Egypt–Iraq relations

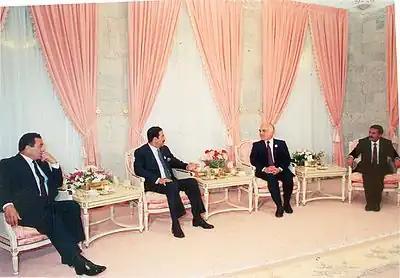
Heads of states of the ACC members meeting in Sana'a, 1989. From left to right: Hosni Mubarak of Egypt, Saddam Hussein of Iraq, King Hussein of Jordan, and Ali Abdullah Salih of Yemen.

Egypt–Iraq relations soured in 1990, when Egyptian migrant workers in Iraq faced persecution, harassment and murder by Iraqi veterans because they viewed Egyptians as competitions in the labor market. Relations were also strained during the Kuwait Crisis. Before the war, Saddam's brother proposed an intelligence sharing agreement with Egypt, which Mubarak turned down. Mubarak later said "retrospect, it was obvious that military cooperation was to be the sine qua non of the ACC. It really persuaded us that the aggression against Kuwait was long planned, and that members of the ACC were part of this conspiracy." During the Iraqi occupation of Kuwait, Mubarak was in contact with the Iraqi government, making 26 appeals to Saddam himself, including a 44 page letter detailing the Egyptian view on the crisis. Egypt supported the complete withdrawal of Iraqi forces from Kuwait for a multitude of reasons: Kuwaiti investments in Egypt represented 25% of all Arab foreign investment in Egypt, the invasion led to a sharp decrease to the important tourist sector in the Egyptian economy, and remittances from GCC nations dried up. Iraq's decision to invade Kuwait surprised the Egyptian government. Before the invasion, Mubarak personally intervened to settle disputes between Iraq and Kuwait. Though this went nowhere, Saddam personally assured Mubarak that Iraq had no plans for an invasion. Though Mubarak wished for a peaceful diplomatic solution, Egypt would join the Arab coalition, and would commit 35,000 troops in the Gulf War, assisting the Iraqi retreat from Kuwait.